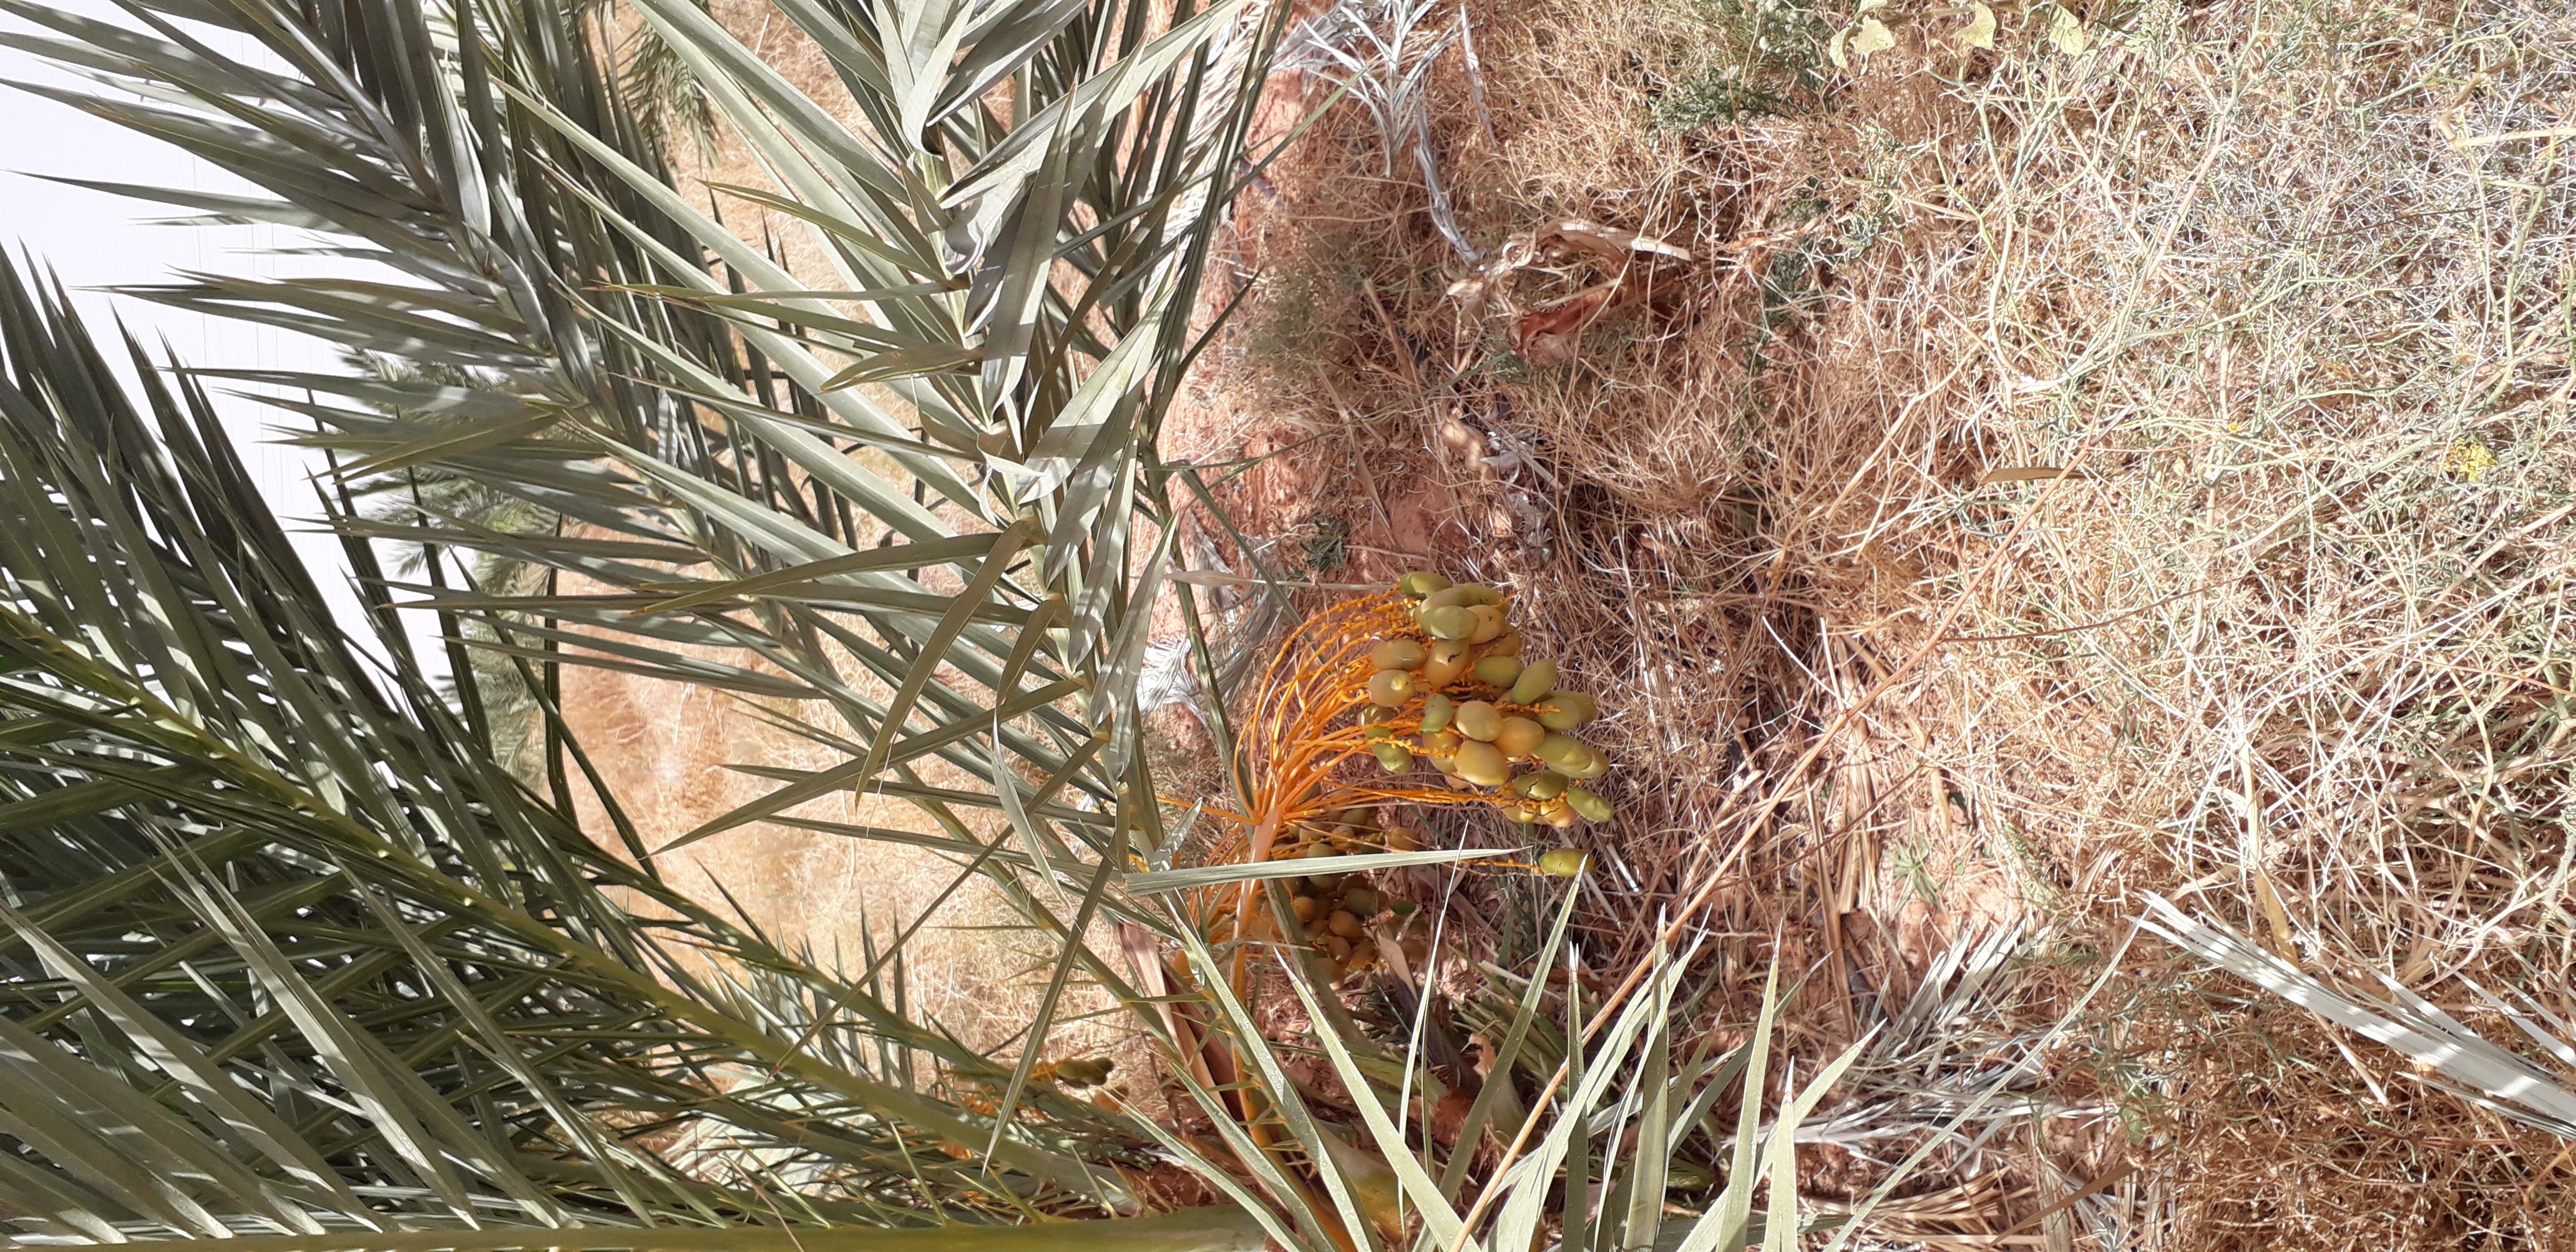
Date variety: Boumajhoul